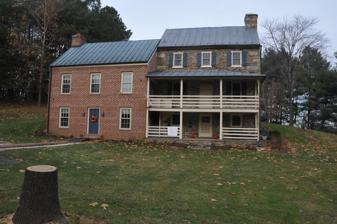
Building: William Virts House
Country: United States of America
Year built: 1798
Historic house in Virginia, United States United States historic place William Virts House U.S. National Register of Historic Places Virginia Landmarks Register Show map of Northern Virginia Show map of Virginia Show map of the United States Location 38670 Old Wheatland Rd., near Waterford, Virginia Coordinates 39°11′16″N 77°39′57″W / 39.18778°N 77.66583°W / 39.18778; -77.66583 Area 3 acres (1.2 ha) Built c. 1798 ( 1798 ) , c. 1813, c. 1930 Architectural style Federal NRHP reference No. 11000027 VLR No. 053-0598 Significant dates Added to NRHP February 22, 2011 Designated VLR December 16, 2010 William Virts House , also known as the Uriah Beans House, is a historic home located near Waterford , Loudoun County, Virginia . It is a 2 + 1 ⁄ 2 -story, three-bay, Federal -style stone dwelling that took this form about 1813.  It has a side gable roof and sits on a banked basement built about 1798.  Also on the property are the contributing 1 + 1 ⁄ 2 -story vernacular stone spring house built about 1813 and frame shed built about 1840. It was listed on the National Register of Historic Places in 2011. References